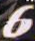
Number: 6